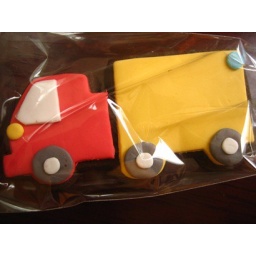
chocolate butter cookies truck in yellow red fondant